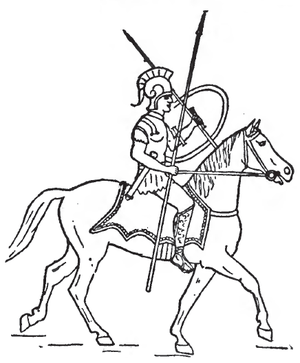
L’armée de Carthage fut l'une des forces militaires les plus importantes de l'Antiquité classique.